Braham Stevens

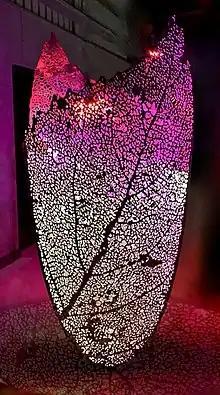
Synthesis, 2023.

Braham Stevens (born 1970) is an Australian artist whose work is influenced by environmental processes and the interrelationship between people, places, environment and culture.